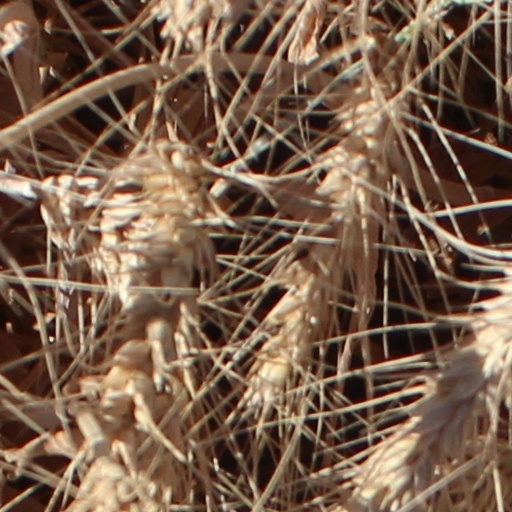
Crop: wheat